Bay dog

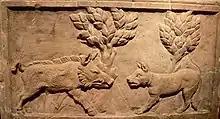
Roman relief, c. 3rd century, of hunting wild boar with a bay dog

A bay dog (or bailer, in Australian English) is a dog that is specially trained to find, chase, and then bay, or howl, at a safe distance from large animals during a hunt, such as during a wild boar hunt.